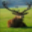
Label: deer